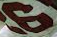
Number: 6